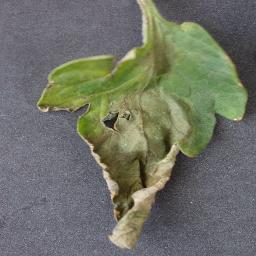
Label: Tomato___Late_blight